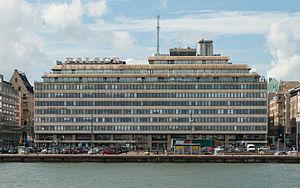
Keijo Petäjä est un architecte finlandais.
Le FiCom ou fédération finlandaise des télécommunications et des technologies de l'information, est un défenseur des intérêts et de la compétitivité de ses membres.
La Confédération des industries finlandaises, est une organisation patronale fondée en 2005 en Finlande par la fusion de Palvelutyönantajat et de Teollisuuden ja Työnantajain Keskusliitto.